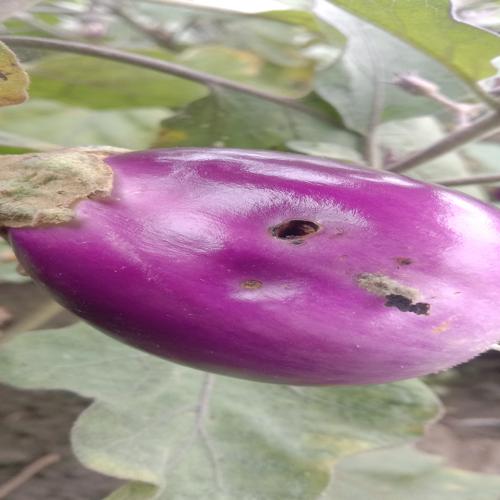
Label: Shoot and Fruit Borer